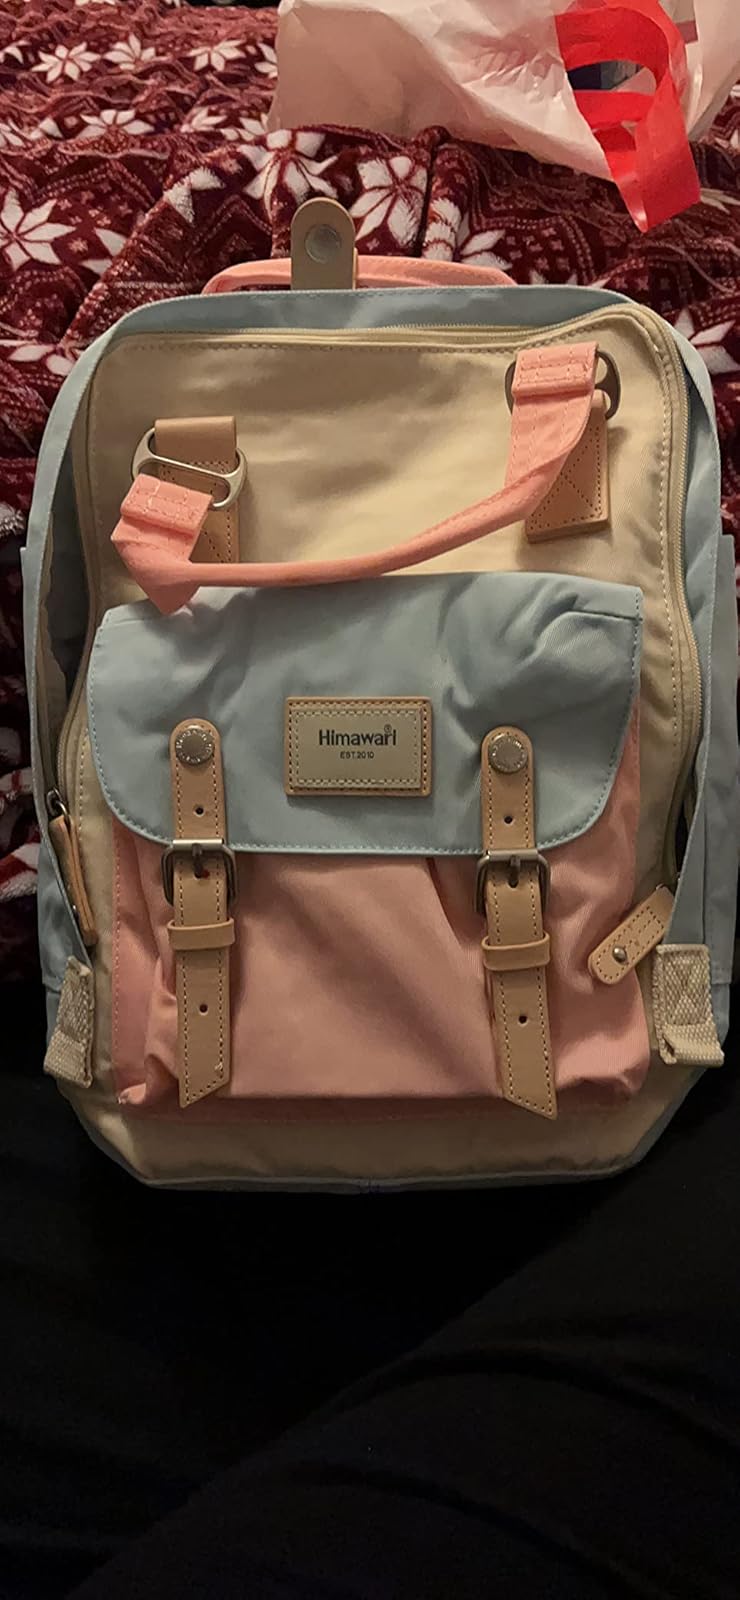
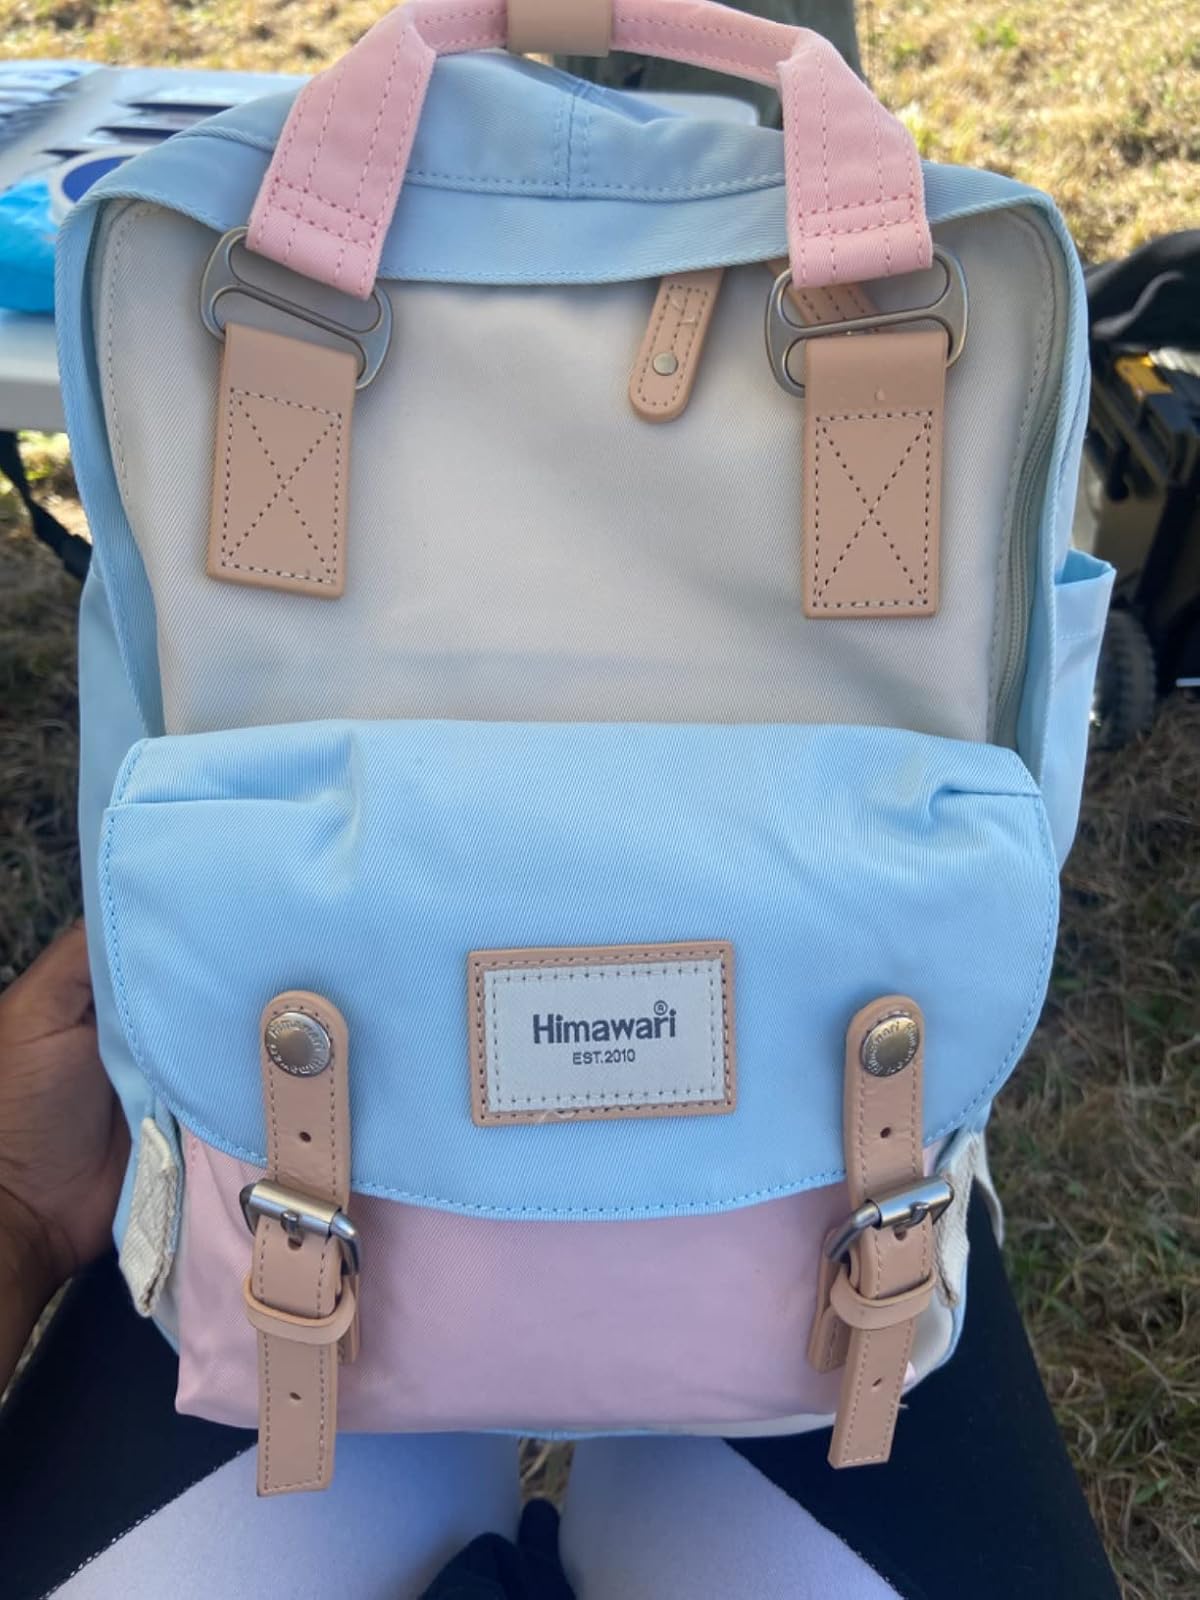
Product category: bag
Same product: yes